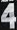
Number: 4